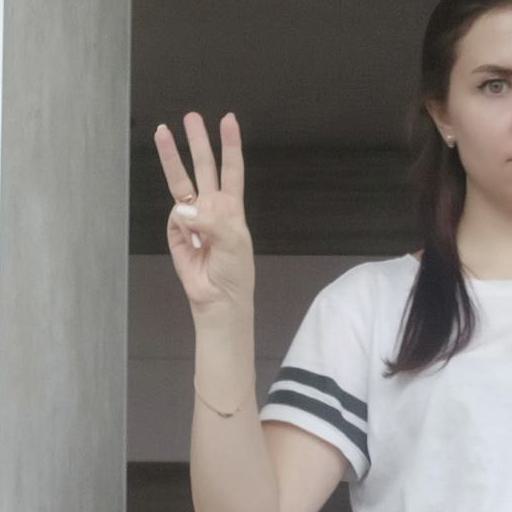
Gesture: three